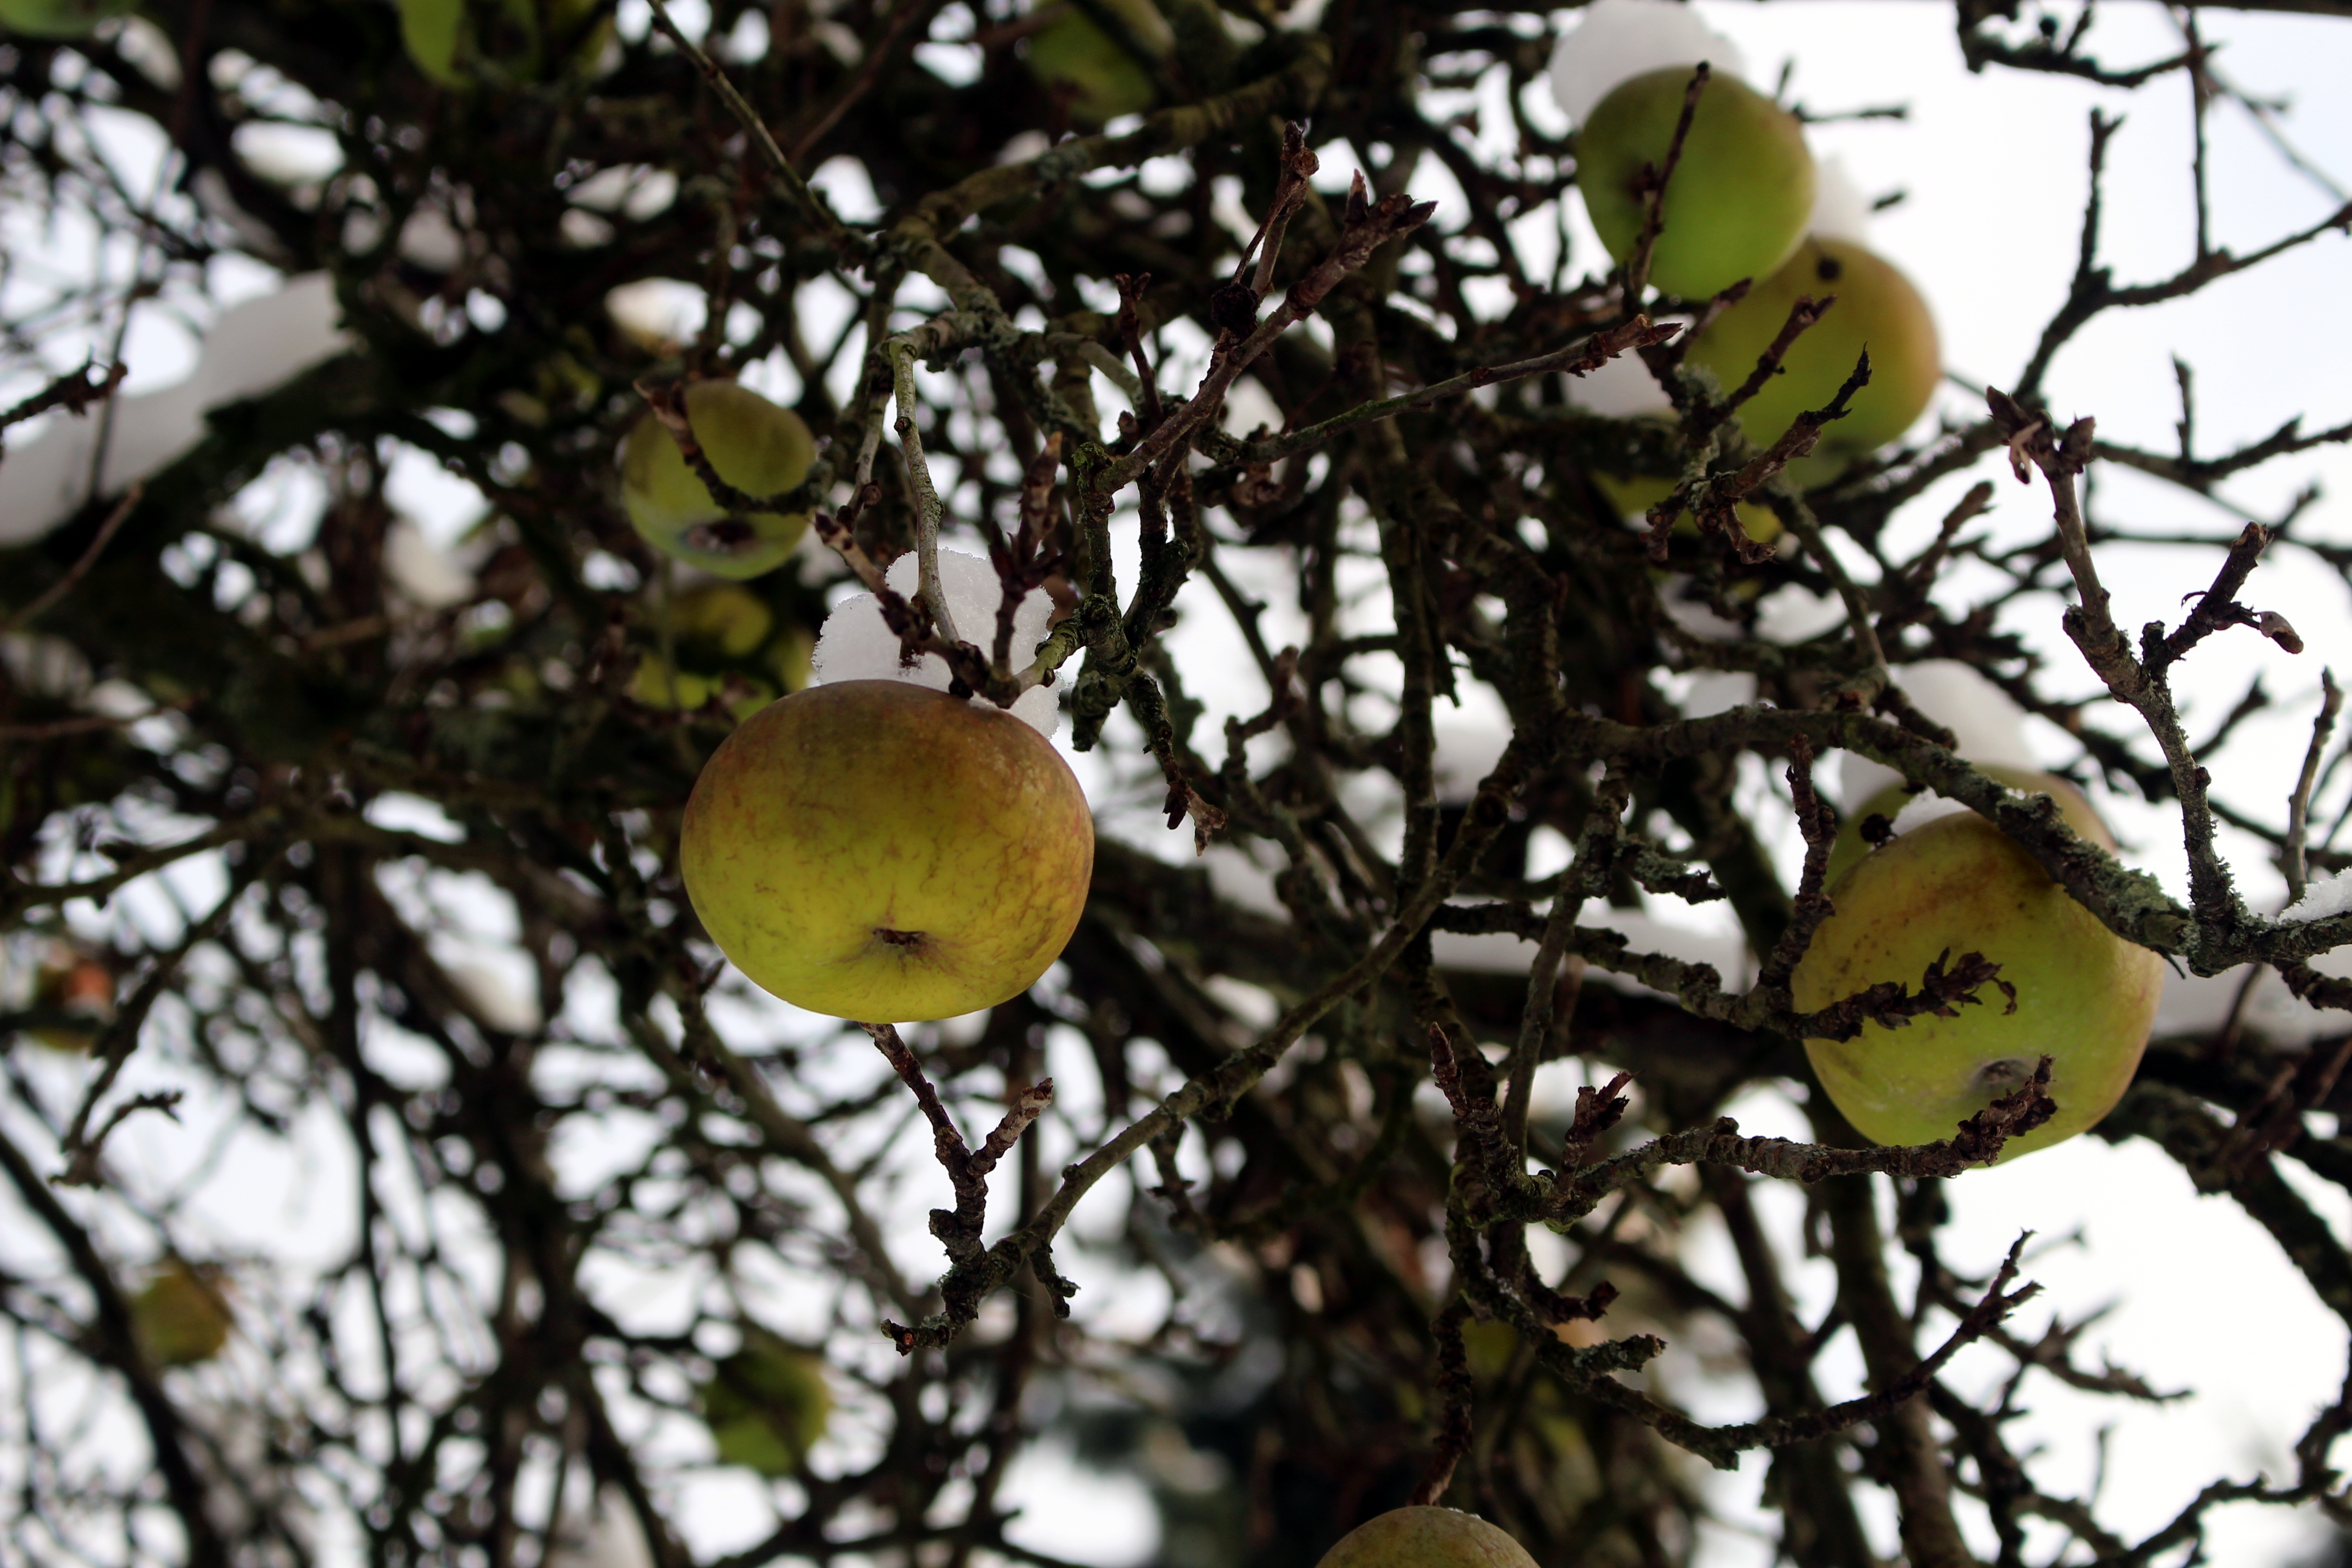
apple, tree, nature, branch, snow, plant, fruit, leaf, flower, food, spring, produce, botany, flora, season, branches, citrus, apple tree, macro photography, flowering plant, land plant